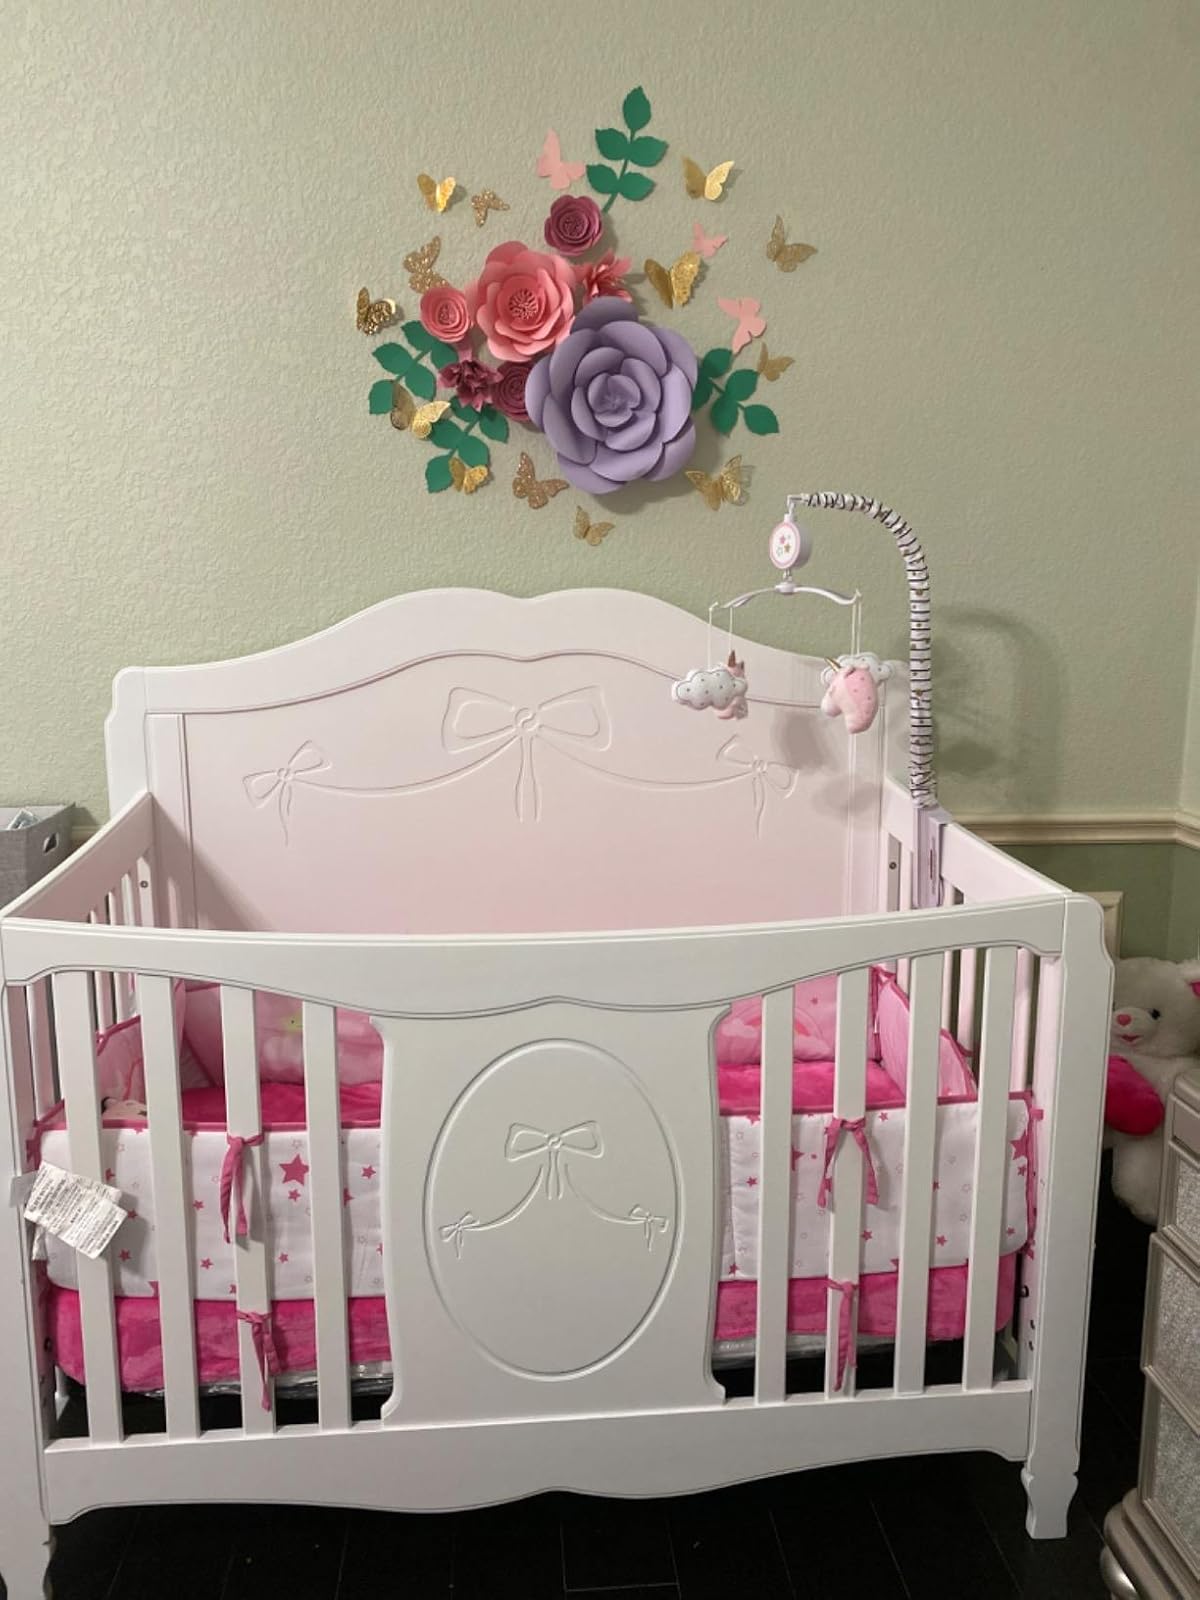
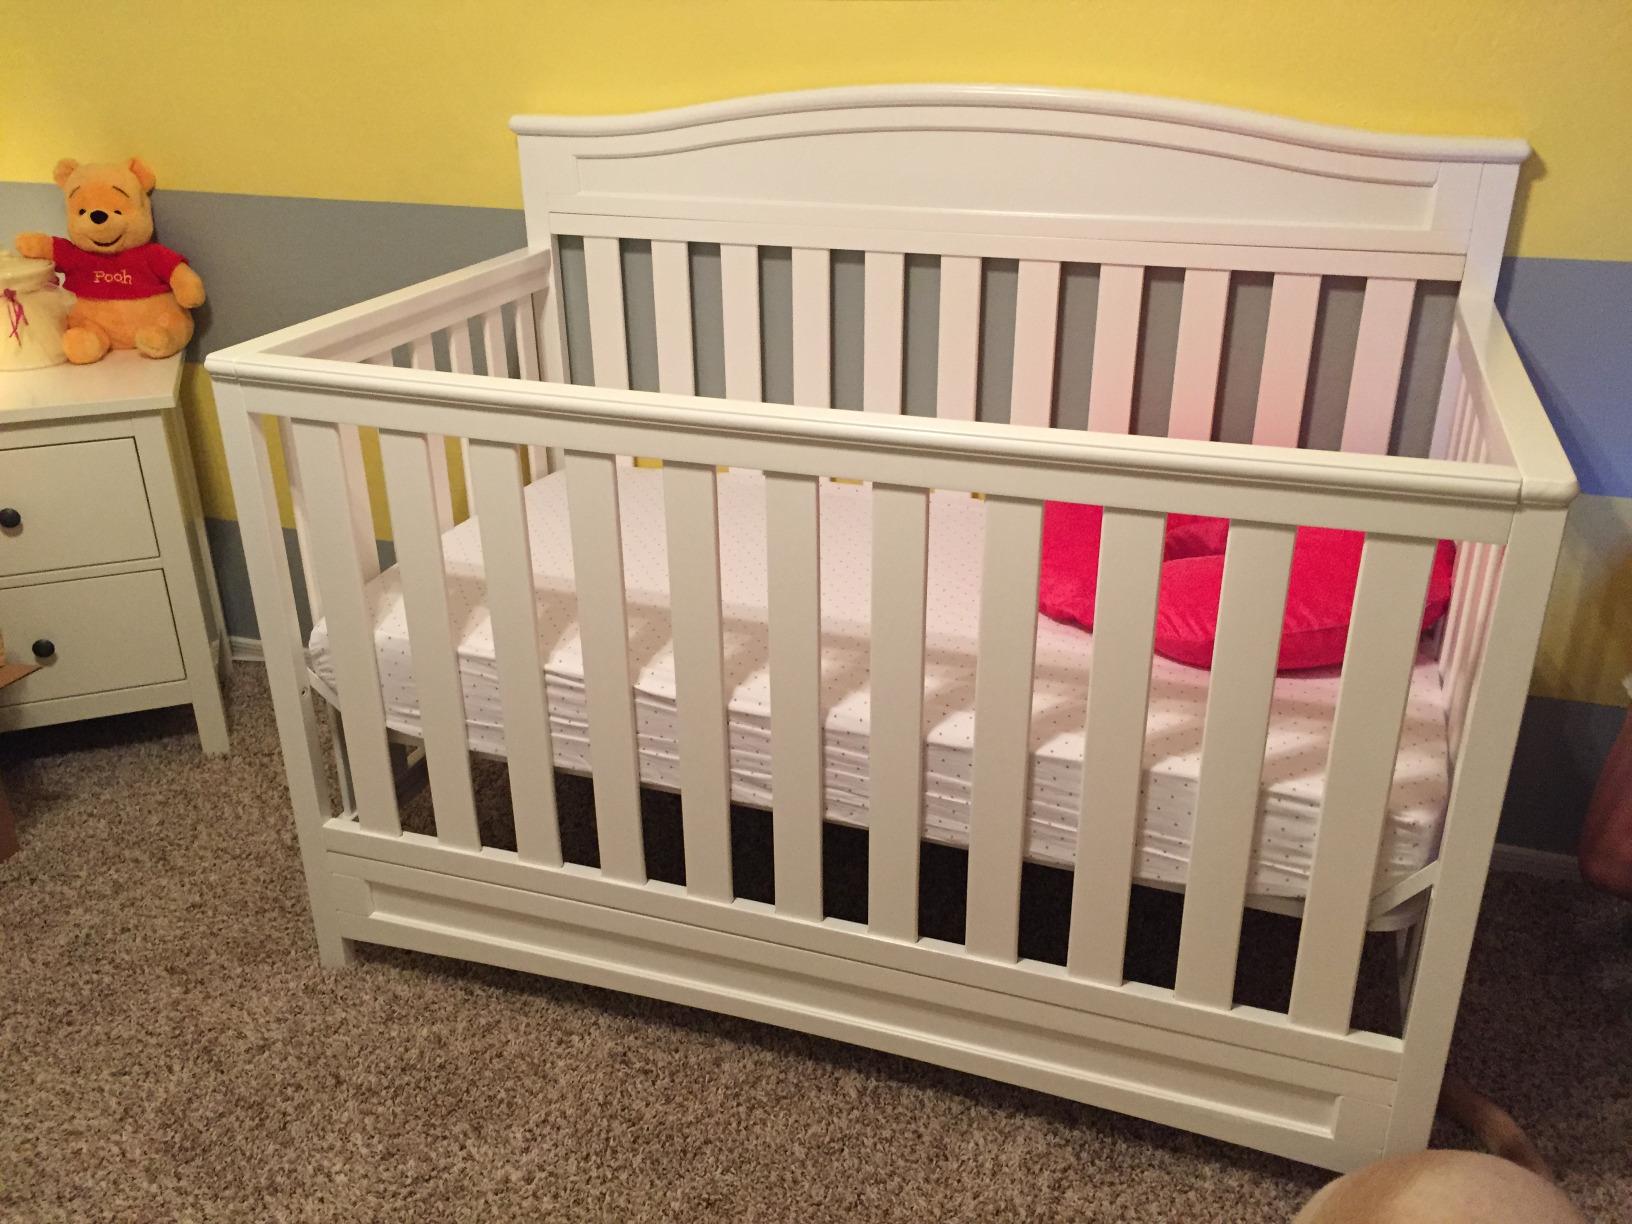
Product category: products_crib
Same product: no